Haplogroup W

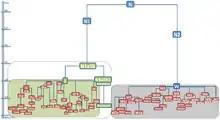
Phylogenetic tree of haplogroups I (left) and W (right). Kya in the left scale bar stands for thousand years ago.

This phylogenetic tree of haplogroup W subclades is based on the paper by Mannis van Oven and Manfred Kayser "Updated comprehensive phylogenetic tree of global human mitochondrial DNA variation" and subsequent published research.